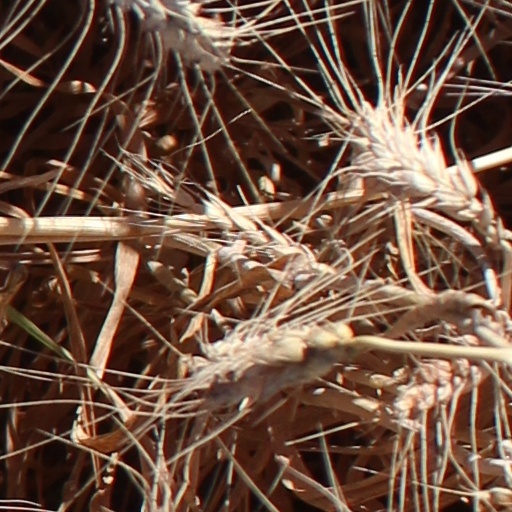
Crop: wheat